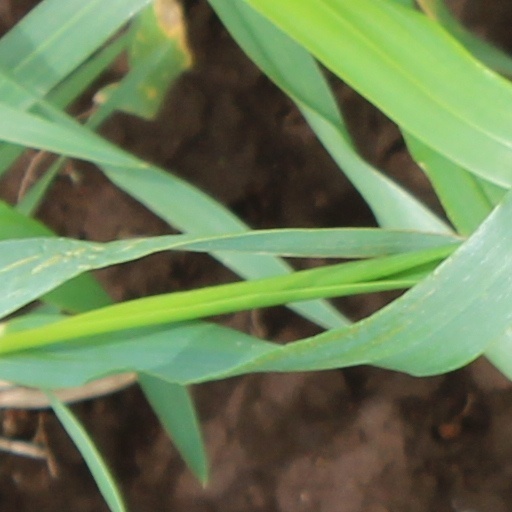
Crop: wheat